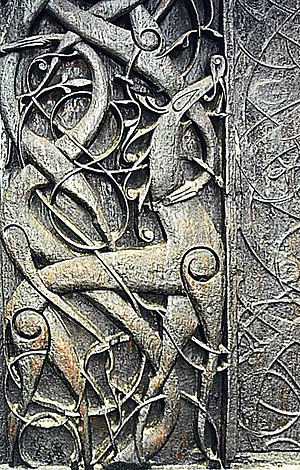
Ragnarok
Relief fra Urnes stavkirke, slangerne og dragerne er blevet tolket som symboler på Ragnarok.[1]
Ragnarok er i germansk og nordisk religion betegnelsen for en række begivenheder, som fører til verdens undergang. Ordet betyder Gudernes skæbne og betyder, at de magtfulde guder vil dø under det sidste og afgørende slag med deres fjender. Ragnaroksmyten er beskrevet i det anonyme digt Völuspá og Snorre Sturlasons Edda, men der er mange andre referencer til eskatologi fra hele det germanske område.